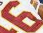
Number: 6